Super Junior

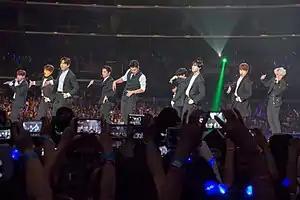
Super Junior performing "Mr. Simple" at KCON 2015 From left to right: Ryeowook, Donghae, Leeteuk, Kangin, Siwon, Yesung, Eunhyuk, Kyuhyun, and Heechul

Super Junior (stylized in all caps), also known as SJ or SuJu, is a South Korean boy band. The group is composed of Leeteuk, Heechul, Yesung, Shindong, Sungmin, Eunhyuk, Siwon, Donghae, Ryeowook, and Kyuhyun. Han Geng, Kibum, and Kangin were originally part of the group before departing in 2011, 2015 and 2019, respectively. The group was formed by the founder of SM Entertainment, Lee Soo-man in 2005 as a 12-piece group with rotational members but the concept was abandoned after the addition of Kyuhyun in 2006. They are also dubbed by the media as the "King of Hallyu Wave" due to their contributions in Korean Wave.